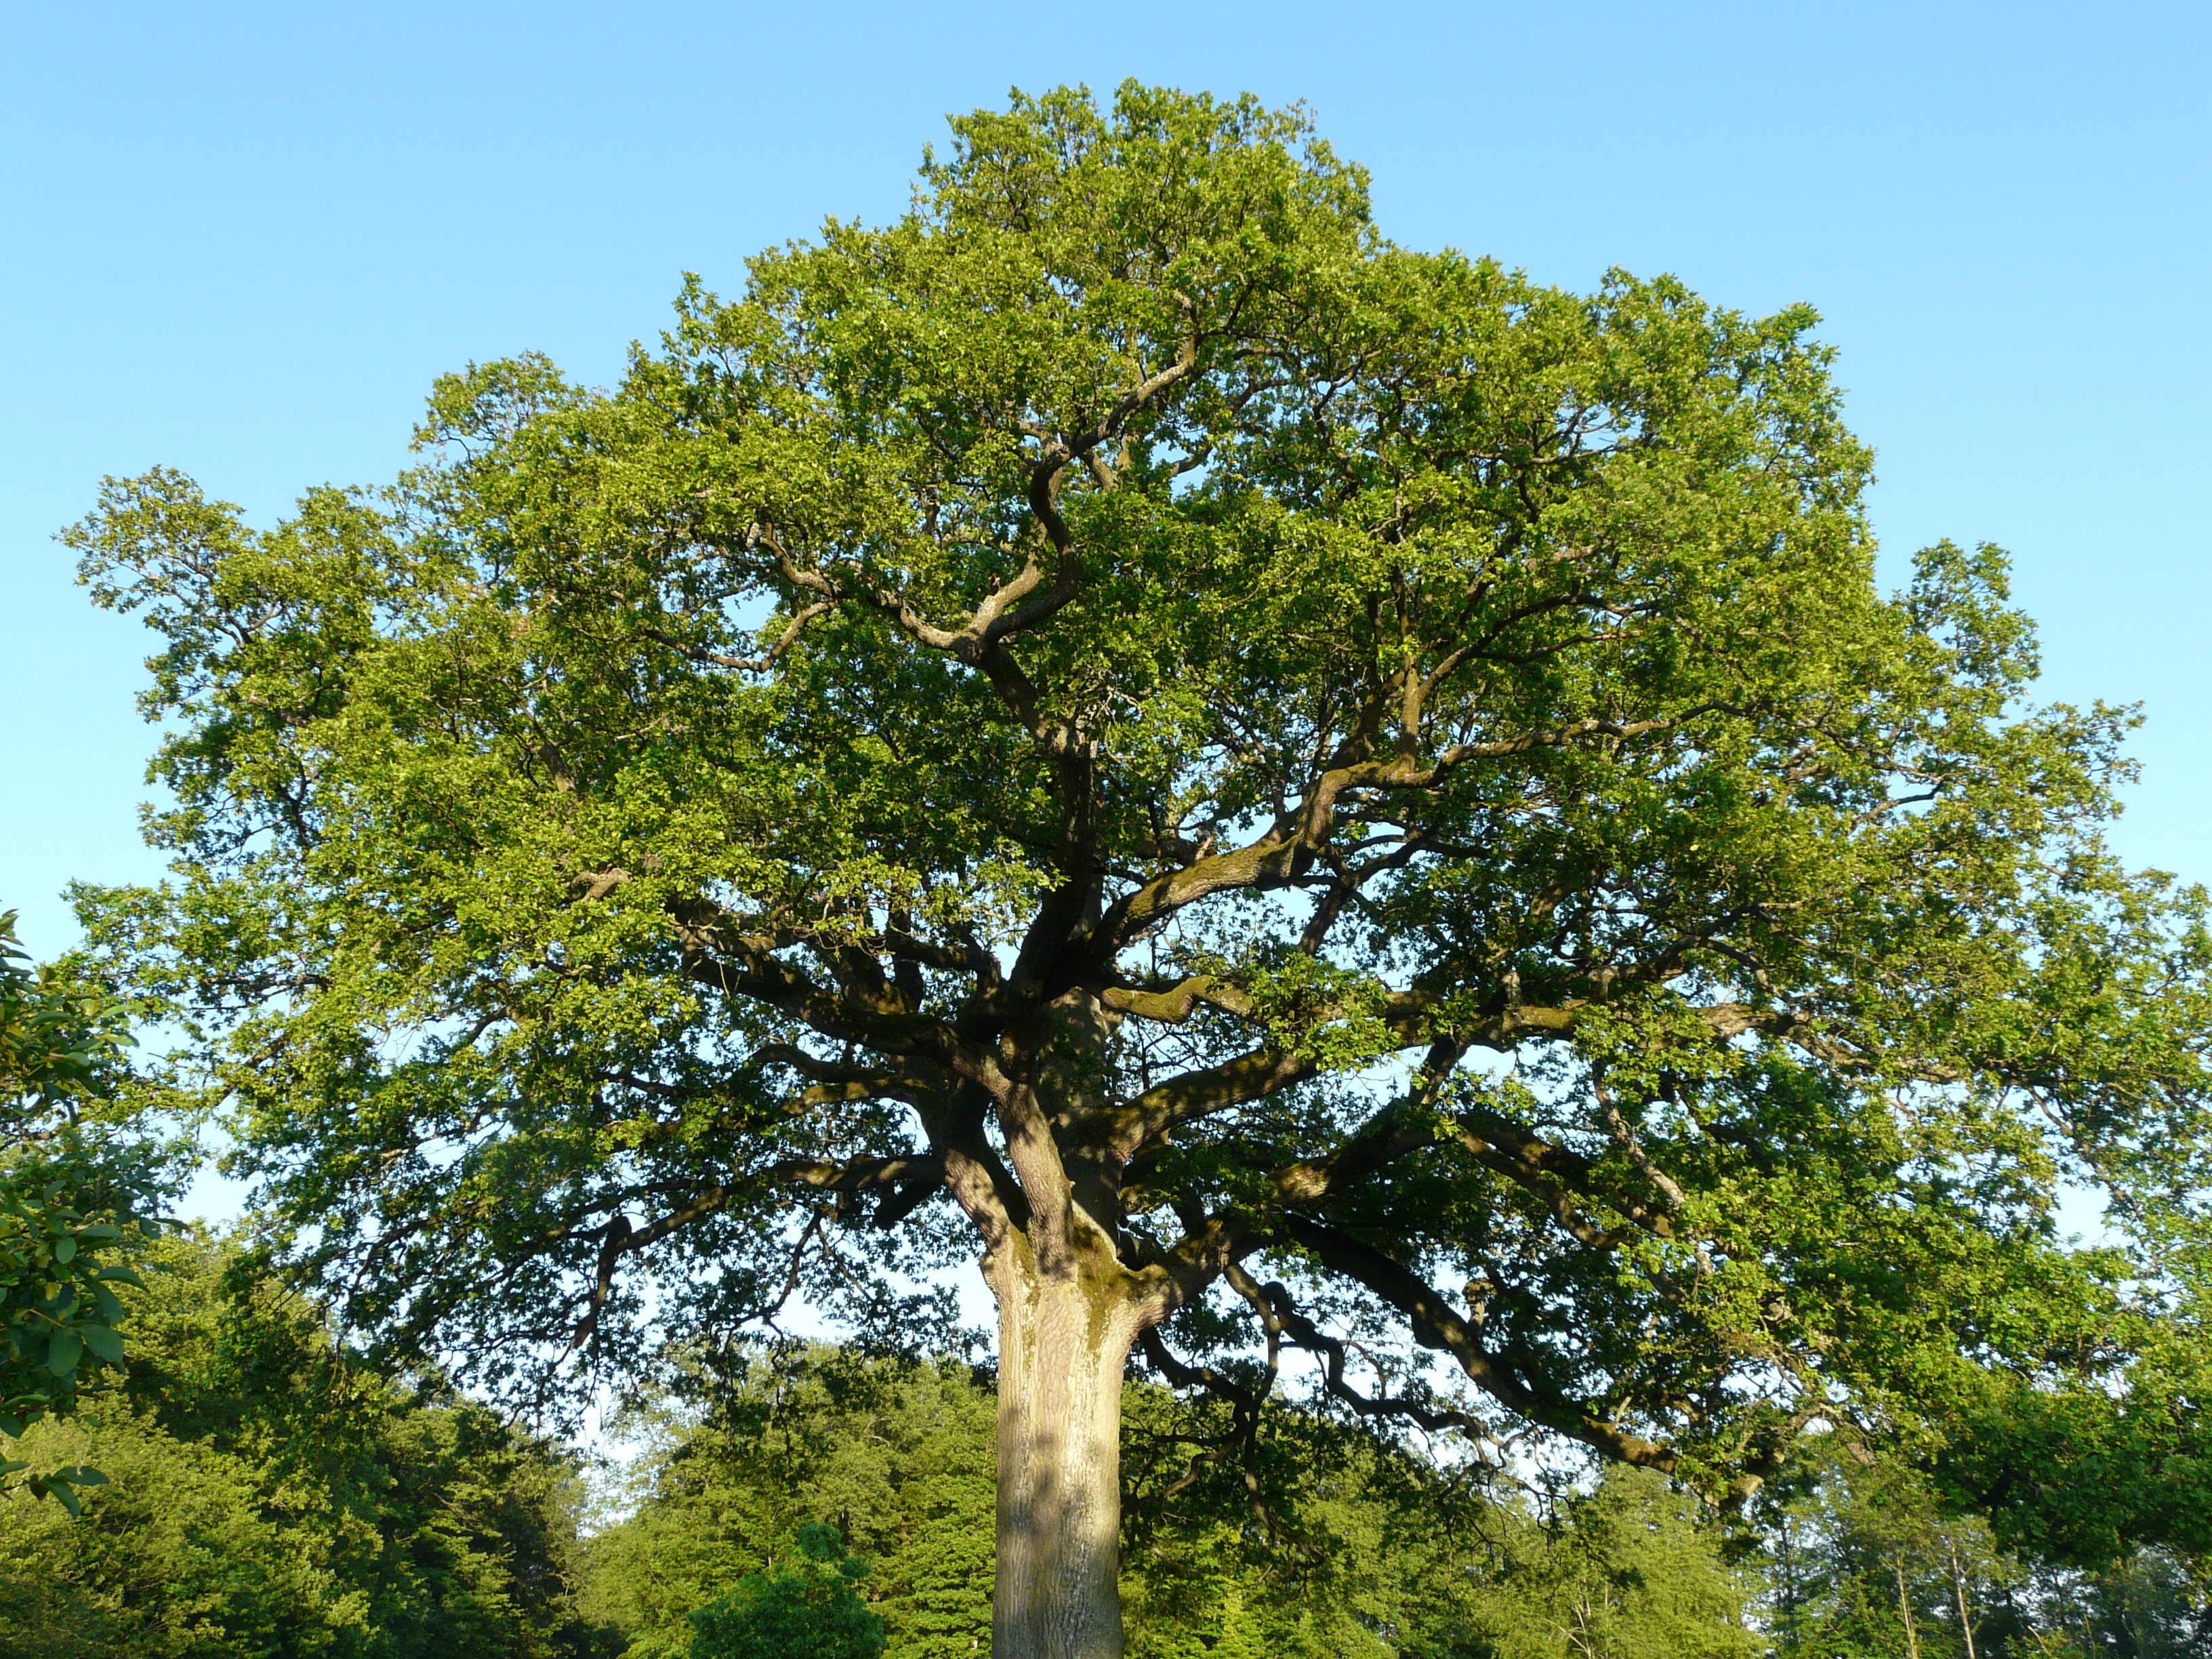
landscape, tree, nature, branch, plant, sky, color, evergreen, botany, colorful, deciduous, oak, grove, large, huge, ecosystem, powerful, quercus, flowering plant, natural monument, woody plant, land plant, plane tree family